Flute Sonata in E major, BWV 1035

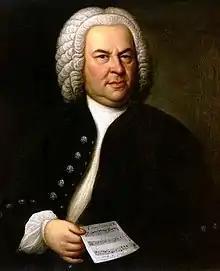
Bach in 1746; 1748 portrait by Elias Gottlob Haussmann

The Sonata in E major for flute and basso continuo (BWV 1035) is a sonata for transverse flute and figured bass composed by J. S. Bach in the 1740s. It was written as the result of a visit in 1741 to the court of Frederick the Great in Potsdam, where Bach's son Carl Philipp Emanuel had been appointed principal harpsichordist to the king the previous year. It was dedicated to Michael Gabriel Fredersdorf, the king's valet and private secretary, who, like the king, was an amateur flautist.